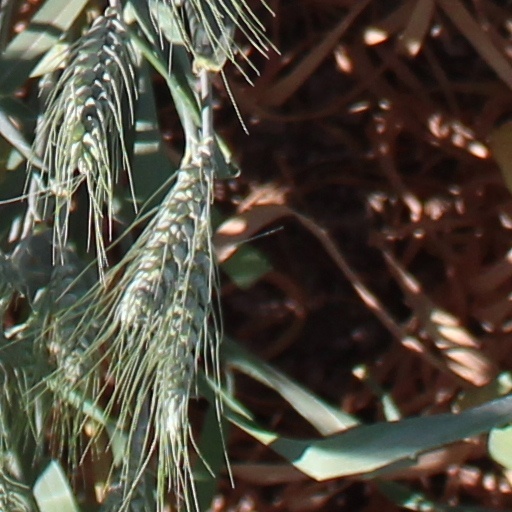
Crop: wheat